James Madison Memorial Fellowship Foundation

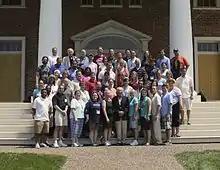
The Fellows take a variety of trips while in Washington, D.C.This is a group of James Madison Fellows on the steps of Montpelier.

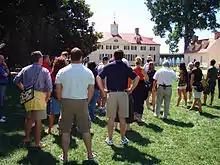
James Madison Fellows as they tour Mt. Vernon.

James Madison Fellows are required to attend, at the Foundation's expense, a four-week institute in Washington, D.C., during the summer following their first academic year of study under a fellowship. The Institute provides an intensive educational experience focused on the Constitution. It offers the opportunity for both independent and directed study among the capital's unsurpassed resources in American history with some of the nation's leading scholars. In particular, the institute's program explores in depth the founding era of the Constitution, including those principles to which the framers were committed and upon which the Constitution is based, and the ratification process which produced "The Federalist Papers", Anti-Federalist writings, and the Bill of Rights. The institute is held annually at Georgetown University, which awards six hours of graduate degree credit to each Fellow upon the successful completion of the institute.